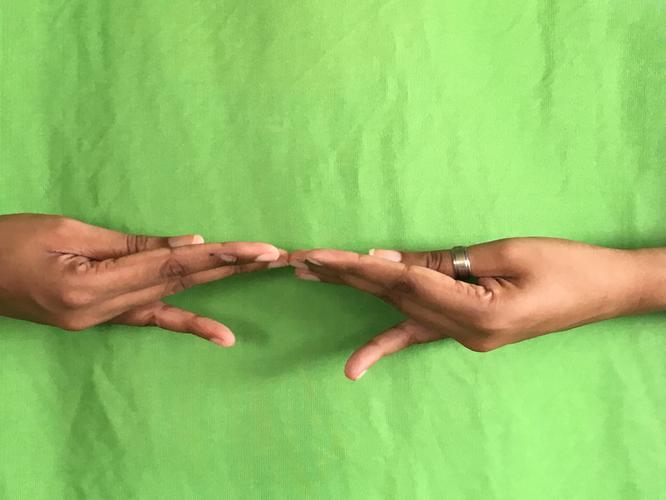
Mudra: Khatva
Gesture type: double_hand